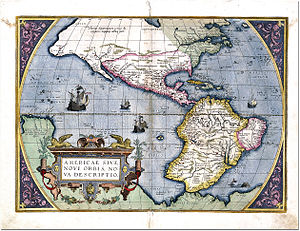
Hernando de Alarcón
Korrekt gengivelse af Colorado-floden på et verdenskort fra 1579
Hernando de Alarcón var en spansk søfarer i 1500-tallet, der var født i Trujillo, Extremadura. Alarcón er kendt for at have ført en tidlig ekspedition til den Californiske Halvø, der var koordineret med Francisco Vásquez de Coronados ekspedition over land, og udforskede Colorado-floden i Californien.